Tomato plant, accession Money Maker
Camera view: tilt-top (135 deg); turntable rotation: 300 degrees
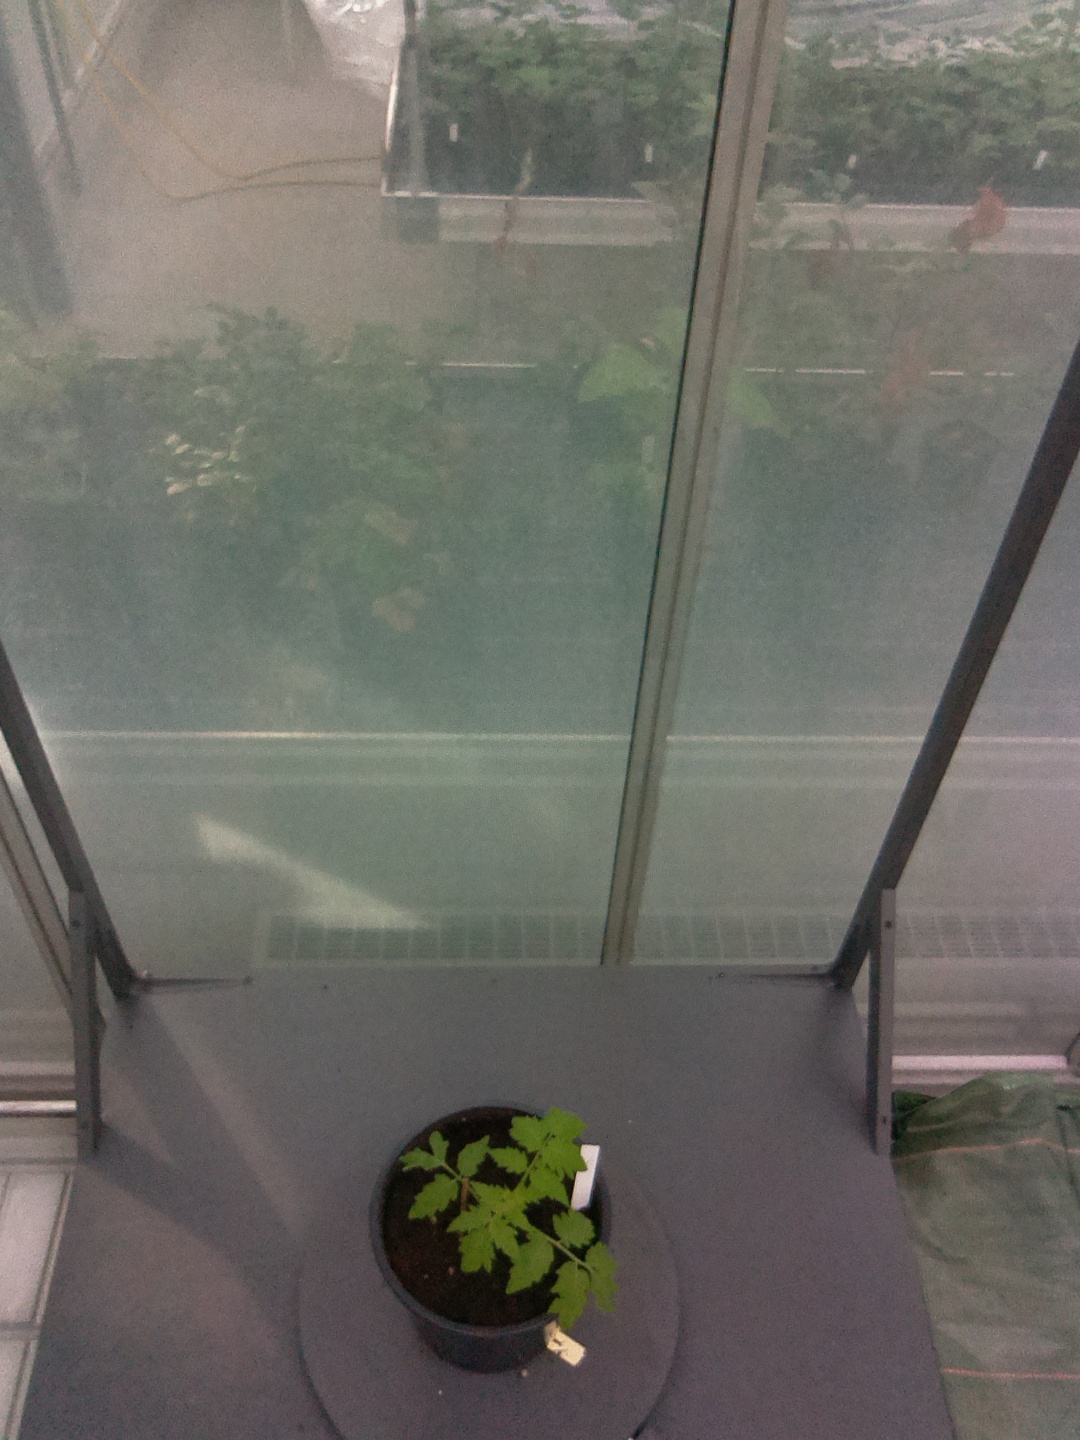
BBCH growth stage 13: 6 of true leaves visible